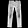
Label: Trouser